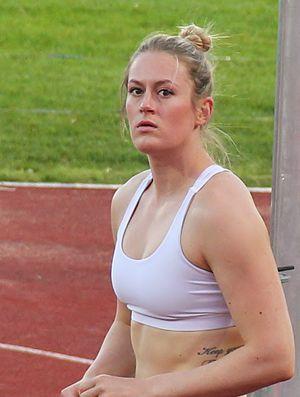
Elizabeth « Liz » Gleadle est une athlète canadienne, spécialiste du lancer du javelot. Elle détient le record du Canada avec 64,83 m.